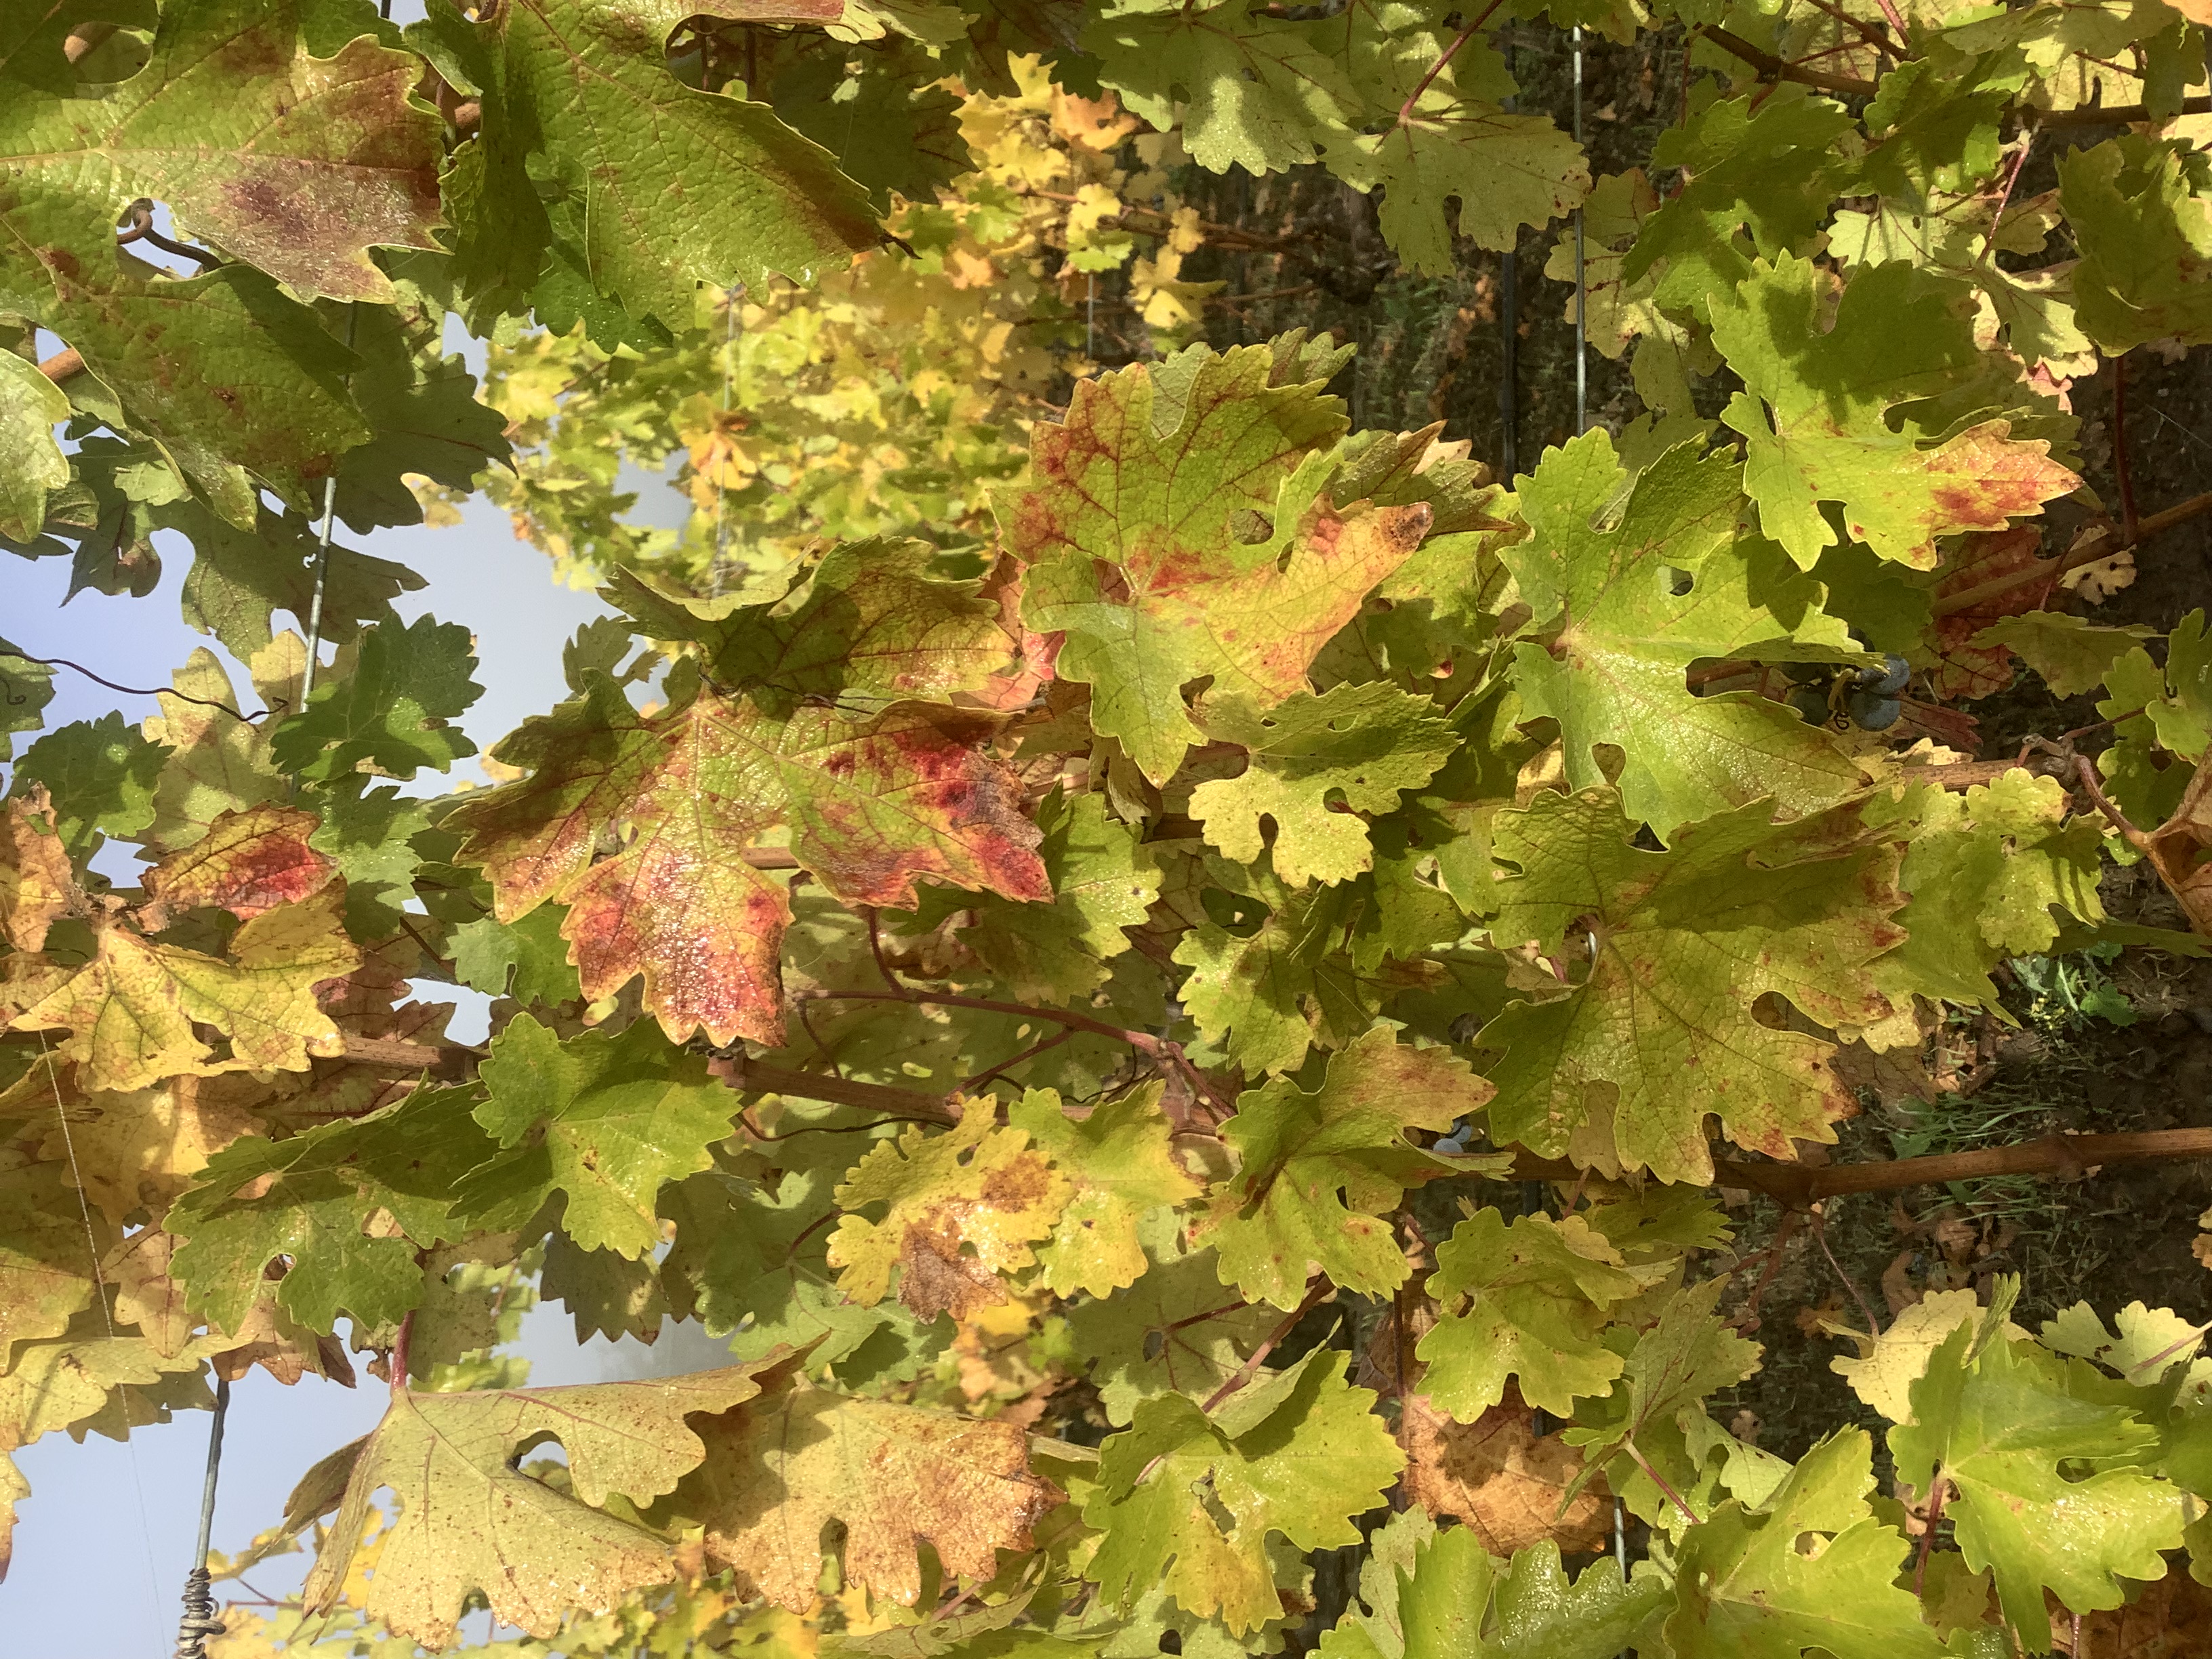
Label: Red Blotch